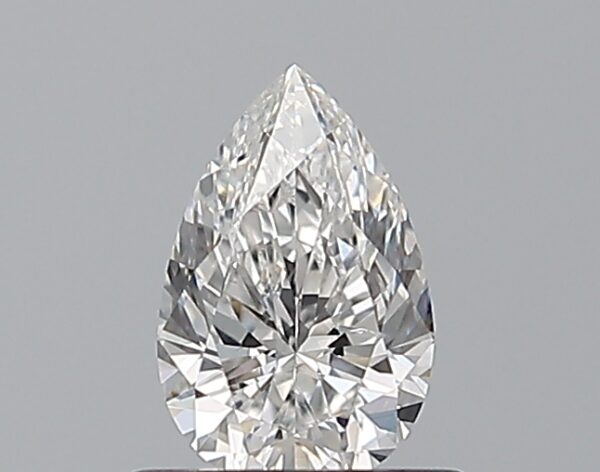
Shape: pear
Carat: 0.53
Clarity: SI2
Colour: E
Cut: EX
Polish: EX
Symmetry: EX
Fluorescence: N
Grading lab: GIA
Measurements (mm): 6.93 x 4.47 x 2.84